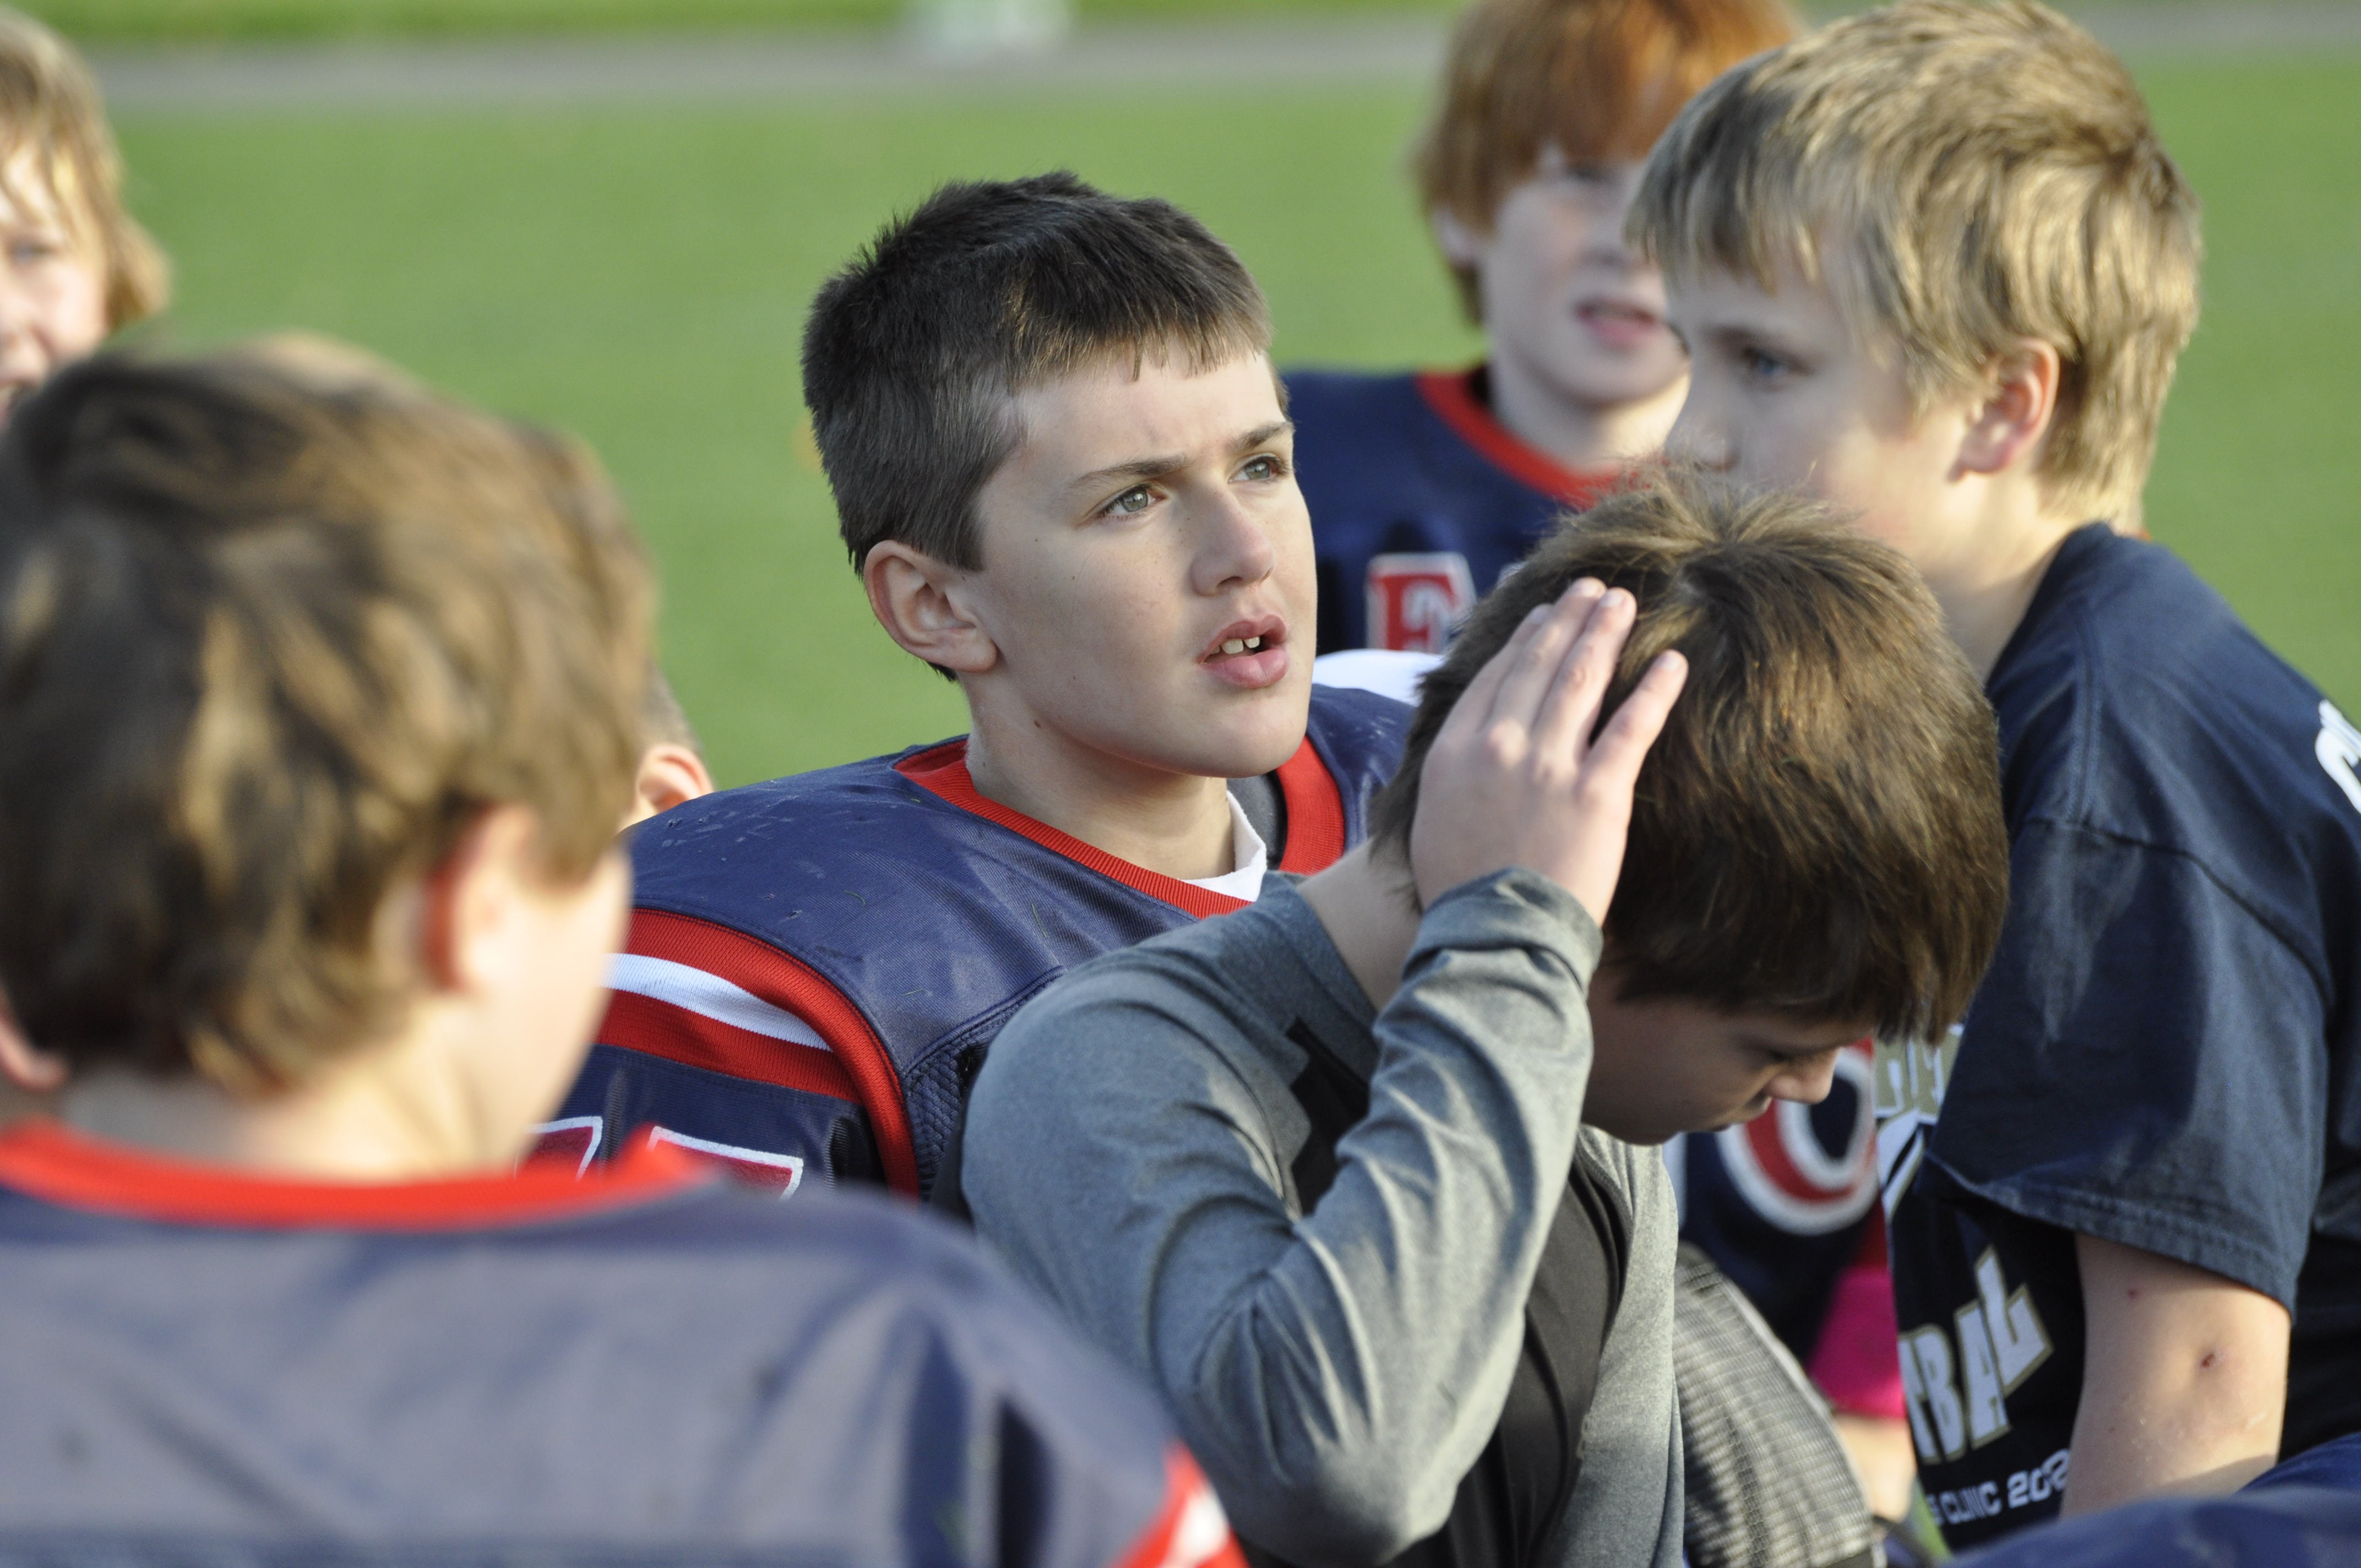
youth, soccer, football, player, american, team, sports, uniform, teammate, pop warner, youth football